Vote buying

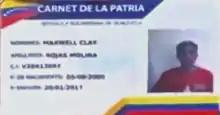
Carnet de la Patria, a digital ID based on China's Social Credit System. The card allows the government to monitor citizen behavior such as social media presence, political party membership, and whether or not they voted.

During the 2018 Venezuelan presidential election, reports of vote buying were prevalent during the presidential campaigning. Venezuelans suffering from hunger were pressured to vote for Maduro, with the government bribing potential supporters with food. Maduro promised rewards for citizens who scanned their "Carnet de la Patria" at the voting booth, which would allow the government to monitor the political party of their citizens and whether or not they had voted. These prizes were reportedly never delivered. In a visit to Delta Amacuro, president and reelection candidate Nicolás Maduro gave away eight motor boats, nine ambulances, and reopened the "Antonio Díaz" Tucupita Airport, among other announcements, violating Article 223 of the Organic Law of Electoral Processes which forbids the use of state resources during election campaigns, as well as one of the prerogatives in the Agreement of Electoral Guarantees signed by the presidential candidates to the CNE. On 8 May Maduro again violated the electoral law during an electoral act in the Amazonas state by promising to give fuel to the entity in exchange for votes.